Charles Armand Tuffin, marquis de la Rouërie

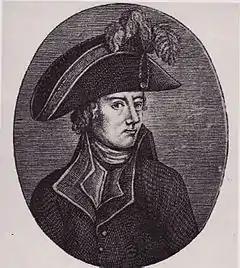
The Marquis de la Rouërie

La Rouërie found support among the population of Brittany, who were very disappointed with the results of the Revolution, after having first been in favor, and then strongly opposed to the Civil Constitution of the Clergy, which sought to destroy the independence of the Catholic Church in France from control by the State. La Rouërie, a non practicing Catholic criticized the Civil Constitution of the Clergy, and prepared the manifesto of the Breton Association. He also argued that since the abolition of the Provincial Estates General of Brittany, poverty had increased, and taxes were now three times higher.